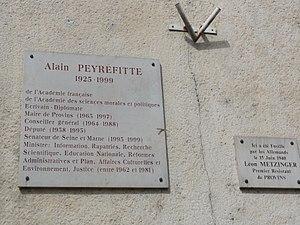
Provins (Seine-et-Marne) plaques maire Alain Peyrefitte et résistant Léon Metzinger
Alain Peyrefitte, né le 26 août 1925 à Najac dans l'Aveyron et mort le 27 novembre 1999 à Paris, est un homme d'État, diplomate et écrivain français, membre de l’Académie française.